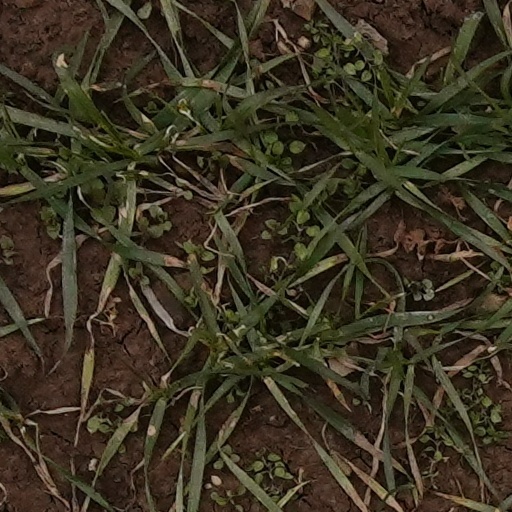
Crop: wheat